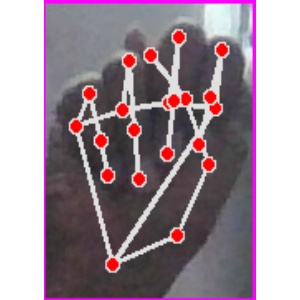
अक्षर: न